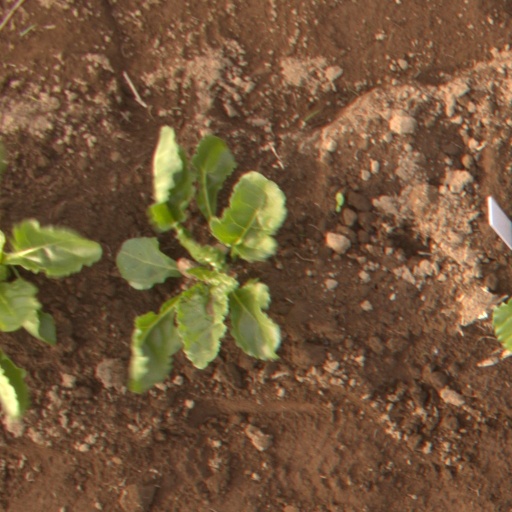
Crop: sugar beet